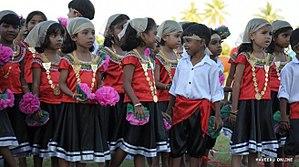
Hithadhoo école célébrer la Journée de la République